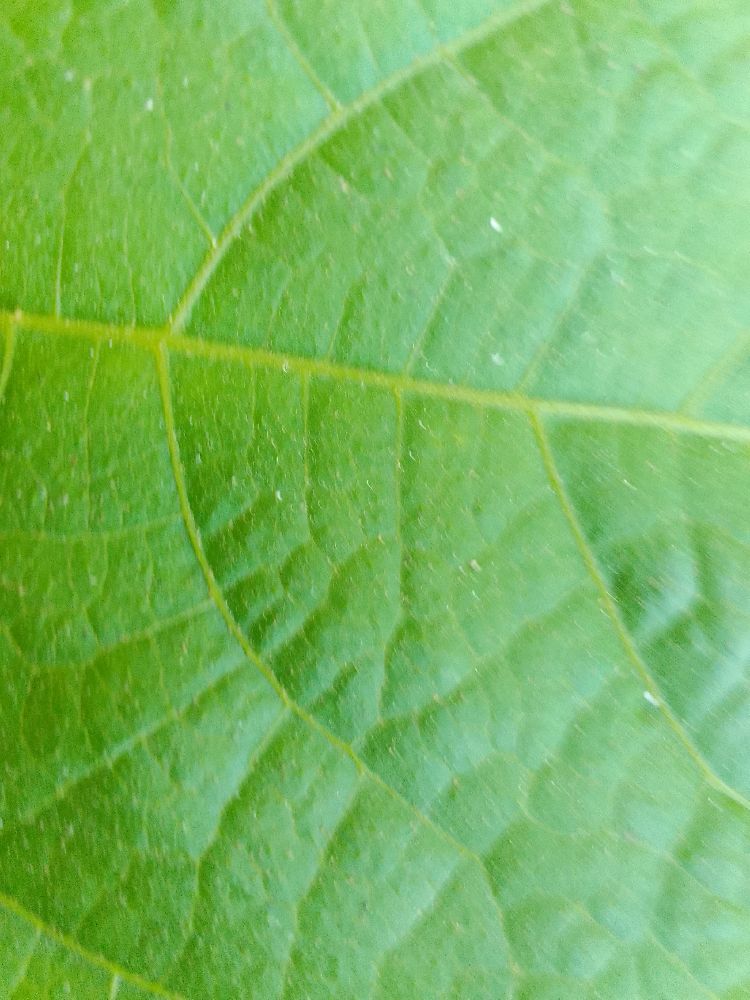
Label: healthy